Yanagawa Shigenobu

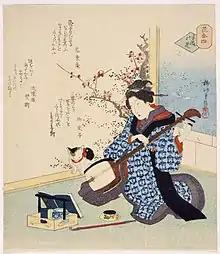
Geisha tuning a shamisen, circa 1835 (held at the Los Angeles County Museum of Art)

He was active in Edo from the Bunka period onward. His Osaka period dated from 1822 to 1825. In Edo, he resided in Honjo Yanagawa-chō district. He was first the pupil, then son-in-law, and finally adopted son of the Edo master painter Katsushika Hokusai. He designed illustrated books, prints, and surimono. In Osaka, he worked with the gifted block cutter and printer Tani Seikō.